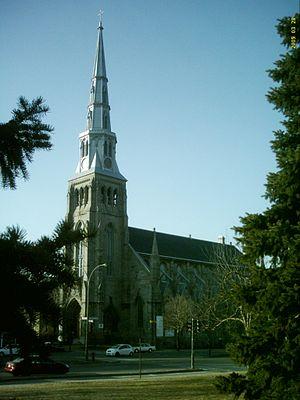
Église Saint-Pierre-Apôtre à Montréal, à l'angle du boulevard René-Lévesque et de la rue de la Visitation.
Cet article recense les lieux patrimoniaux de Montréal inscrit au répertoire des lieux patrimoniaux du Canada, qu'ils soient de niveau provincial, fédéral ou municipal.
Victor Bourgeau est un architecte québécois.
Cette liste recense les biens du patrimoine immobilier de Montréal inscrits au répertoire du patrimoine culturel du Québec. Pour le reste de la région de Montréal, voir Liste du patrimoine immobilier de Montréal.
L'église Saint-Pierre-Apôtre est une église catholique située au 1201, rue de la Visitation dans l'Arrondissement Ville-Marie de Montréal. Elle est au cœur du quartier gai de Montréal.